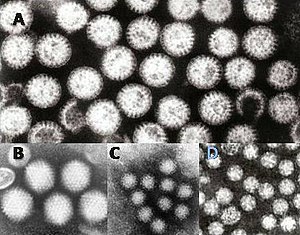
Gastroenteritis
Billede af vira, der kan forårsage gastroenteritis: A = rotavirus, B = adenovirus, C = norovirus D = astrovirus. De forskellige vira er vist ved samme forstørrelse, således at størrelsesforholdet er korrekt.
Gastroenteritis er en betændelsestilstand i mave og tarm-kanalen som fører til en kombination af diarre, opkast, bughulesmerter og kramper.